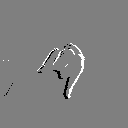
ASL letter: j